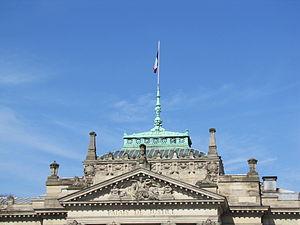
Alsace, Bas-Rhin, Strasbourg, Palais de Justice de Strasbourg (1897), quai Finkmatt. This building is inscrit au titre des Monuments Historiques. It is indexed in the Base Mérimée, a database of architectural heritage maintained by the French Ministry of Culture,